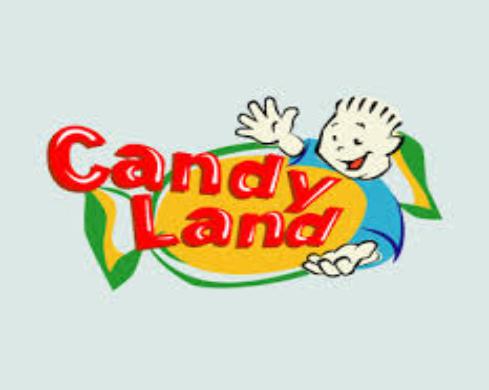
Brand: Candy Land
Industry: Food